History of India

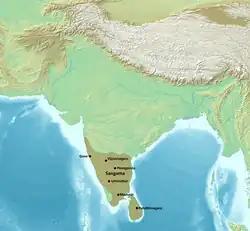
Map of the Sangama dynasty of the Vijayanagara Empire

The Later Gupta dynasty ruled the Magadha region in eastern India between the 6th and 7th centuries AD. The Later Guptas succeeded the imperial Guptas as the rulers of Magadha, but there is no evidence connecting the two dynasties; these appear to be two distinct families. The Later Guptas are so-called because the names of their rulers ended with the suffix "-gupta", which they might have adopted to portray themselves as the legitimate successors of the imperial Guptas.